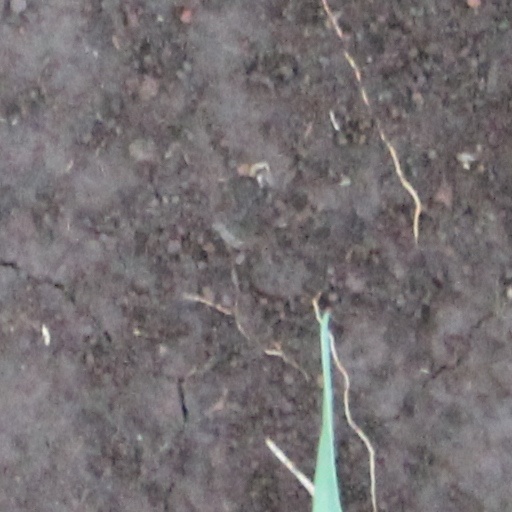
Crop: wheat